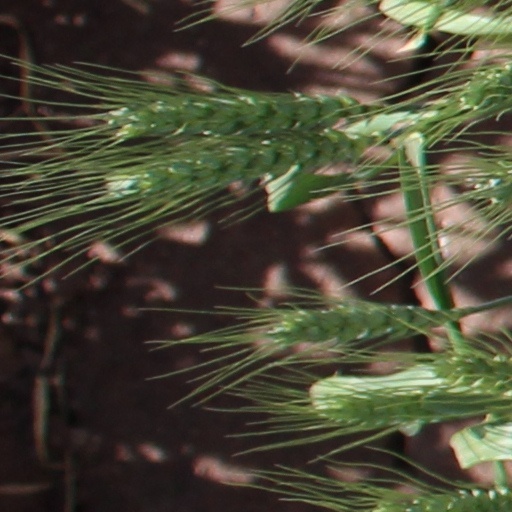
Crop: wheat